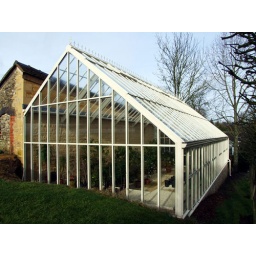
A three quarter span Hartley Lean-to glasshouse build against a stone wall.